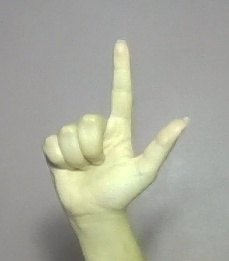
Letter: laam